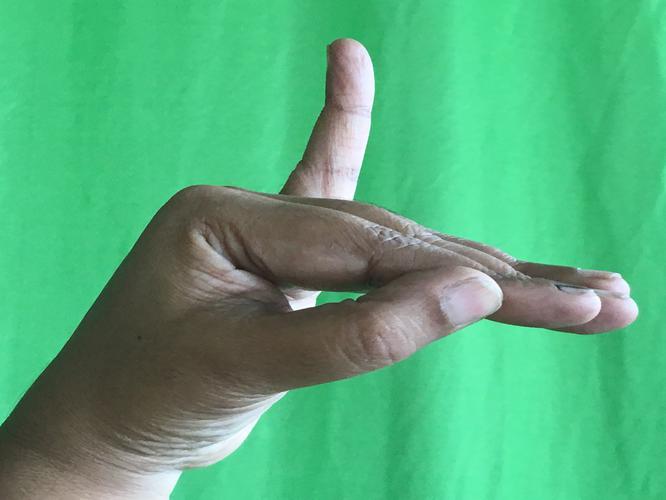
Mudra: Hamsapaksha
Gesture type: double_hand